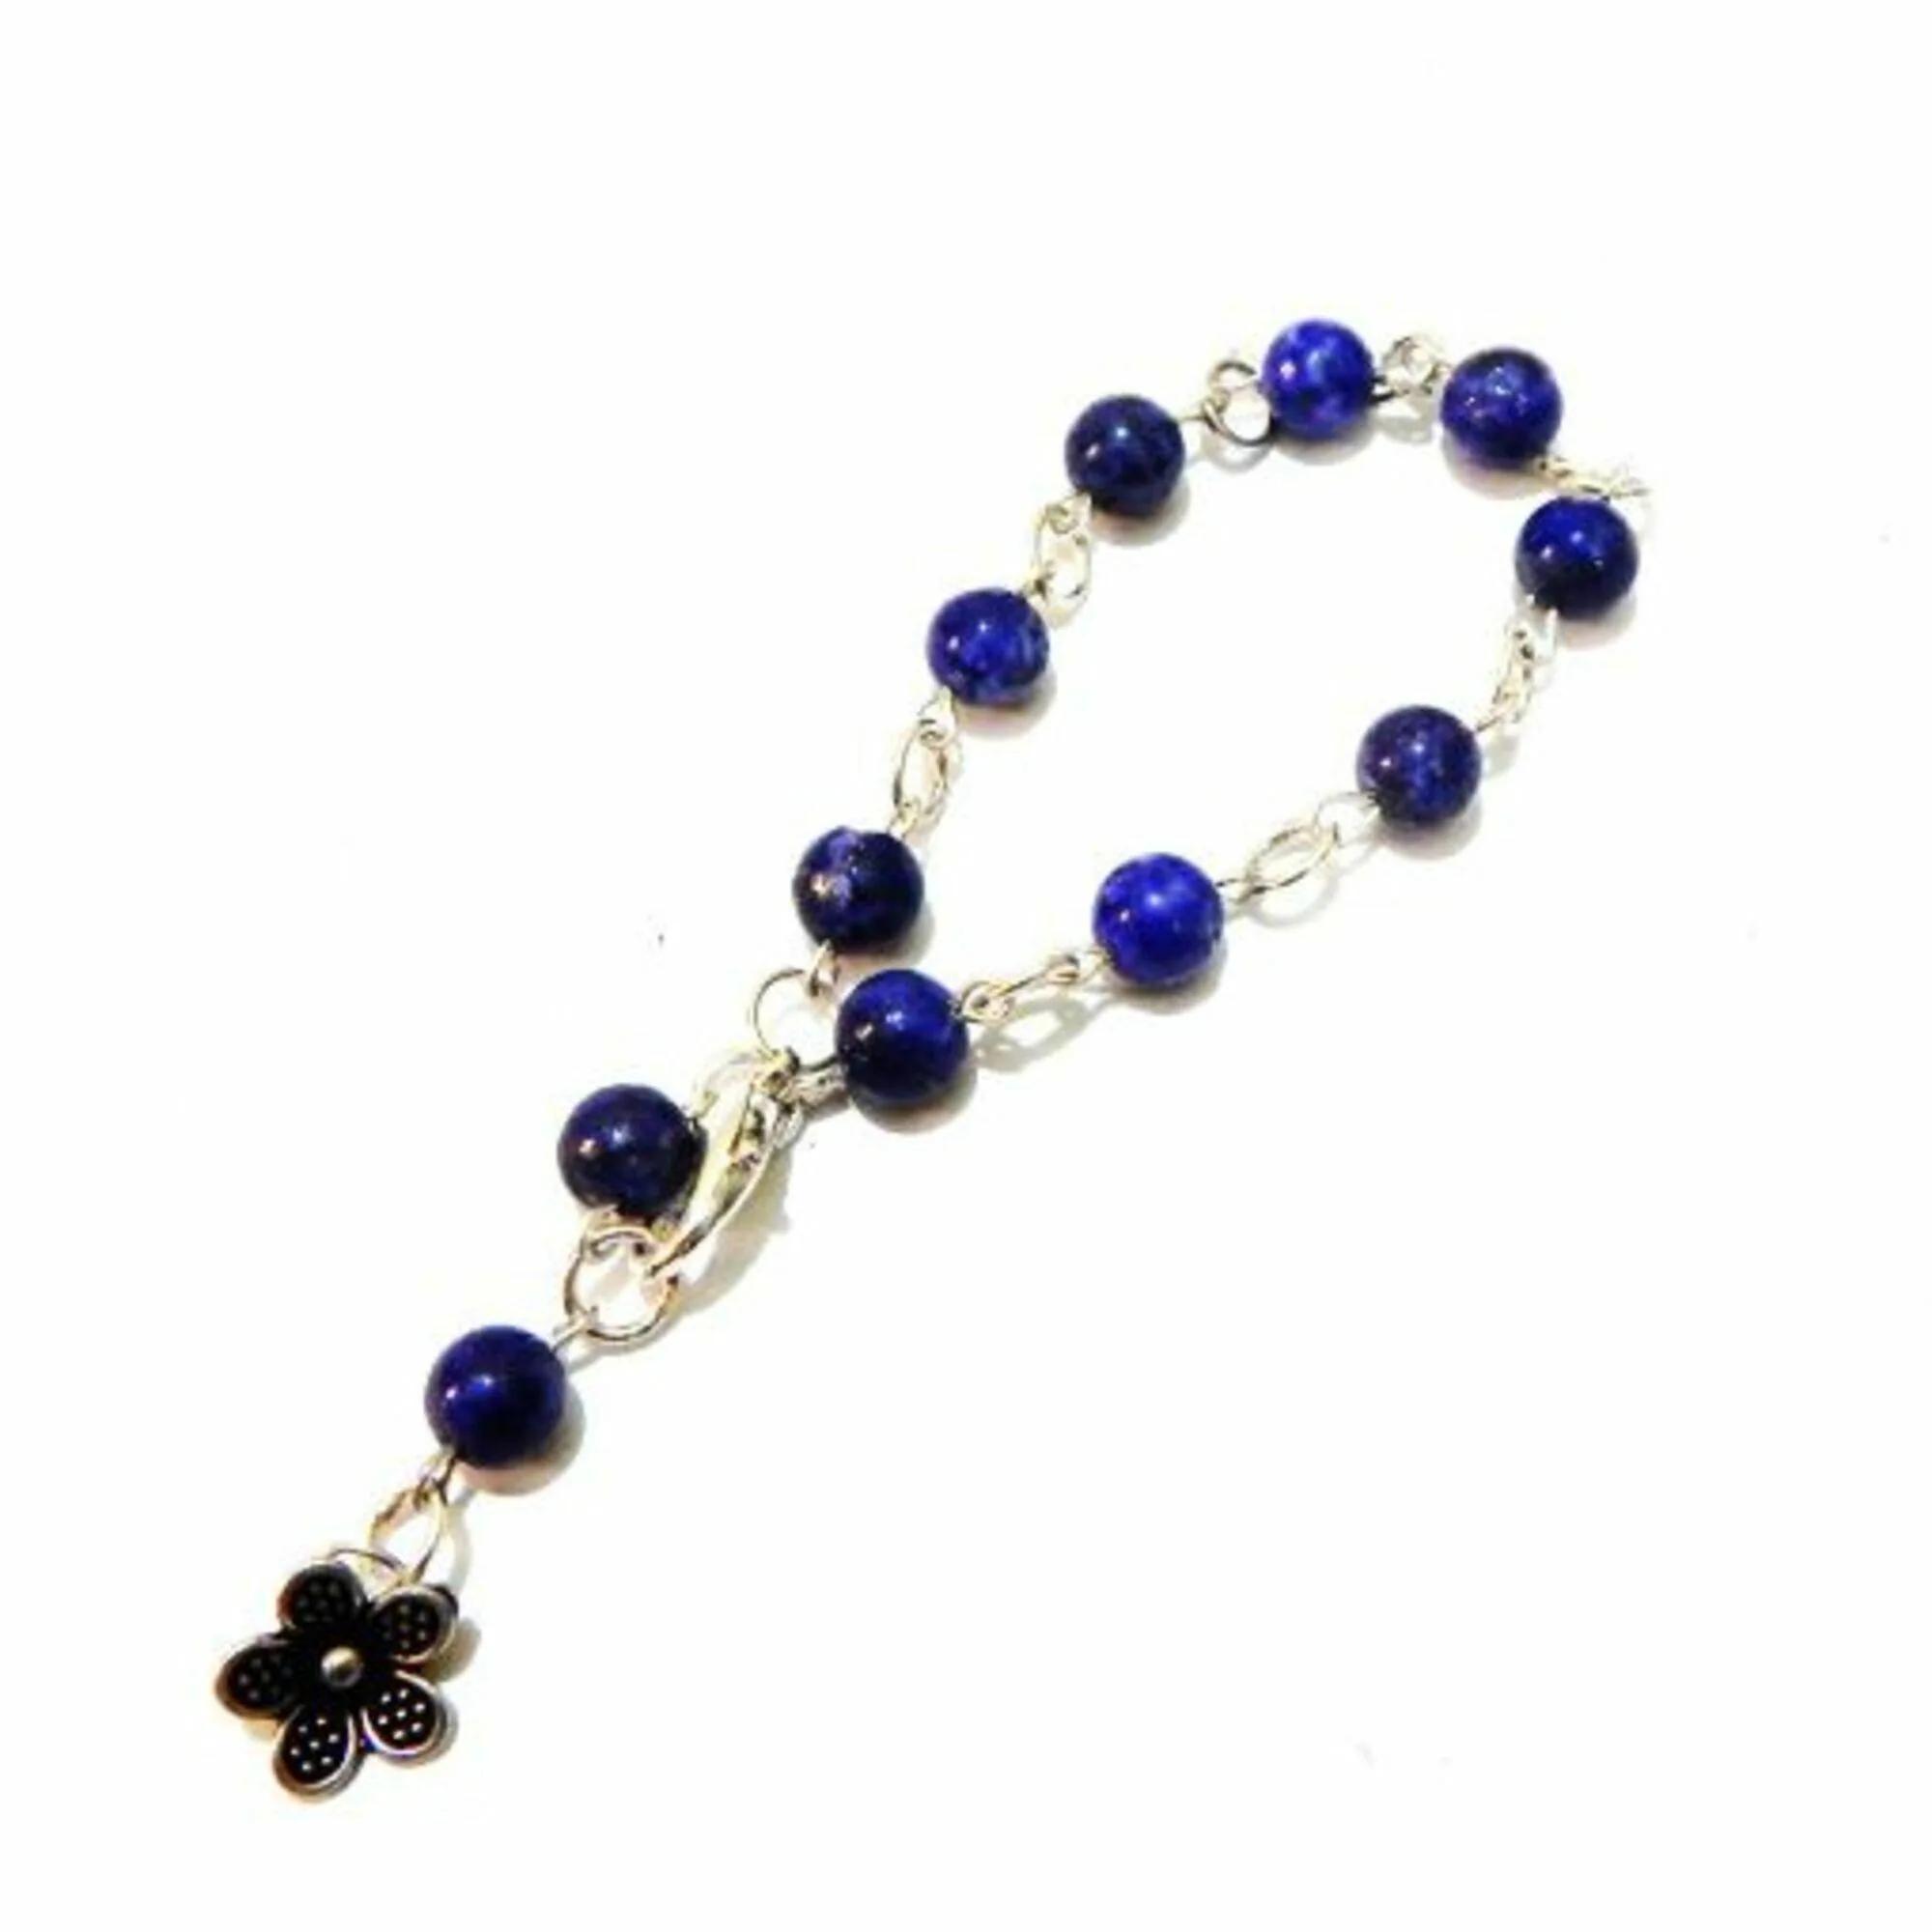
Jaya Vision Enterprises Gemstone Lapis Lazuli with charm Bracelet
Type: Bracelets
Brand: JAYA VISION ENTERPRISES
Price: Rs. 590
 Lapis Lazuli Bracelet for Third Eye ChakraLapis Lazuli brings about clearity of mind and gives self confidence. Helps in meditation and causes spritual upliftmentHelps in Chronic Pain, Asthama, AIDS, Brain injury, Ears and detoxifying body.